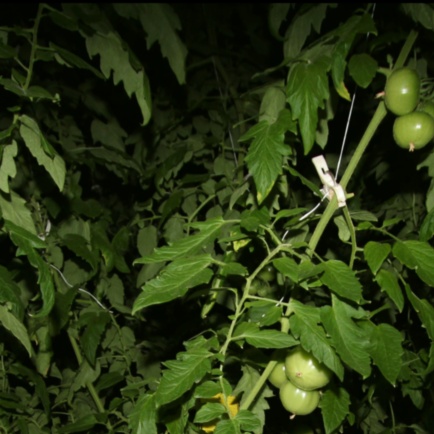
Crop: tomato